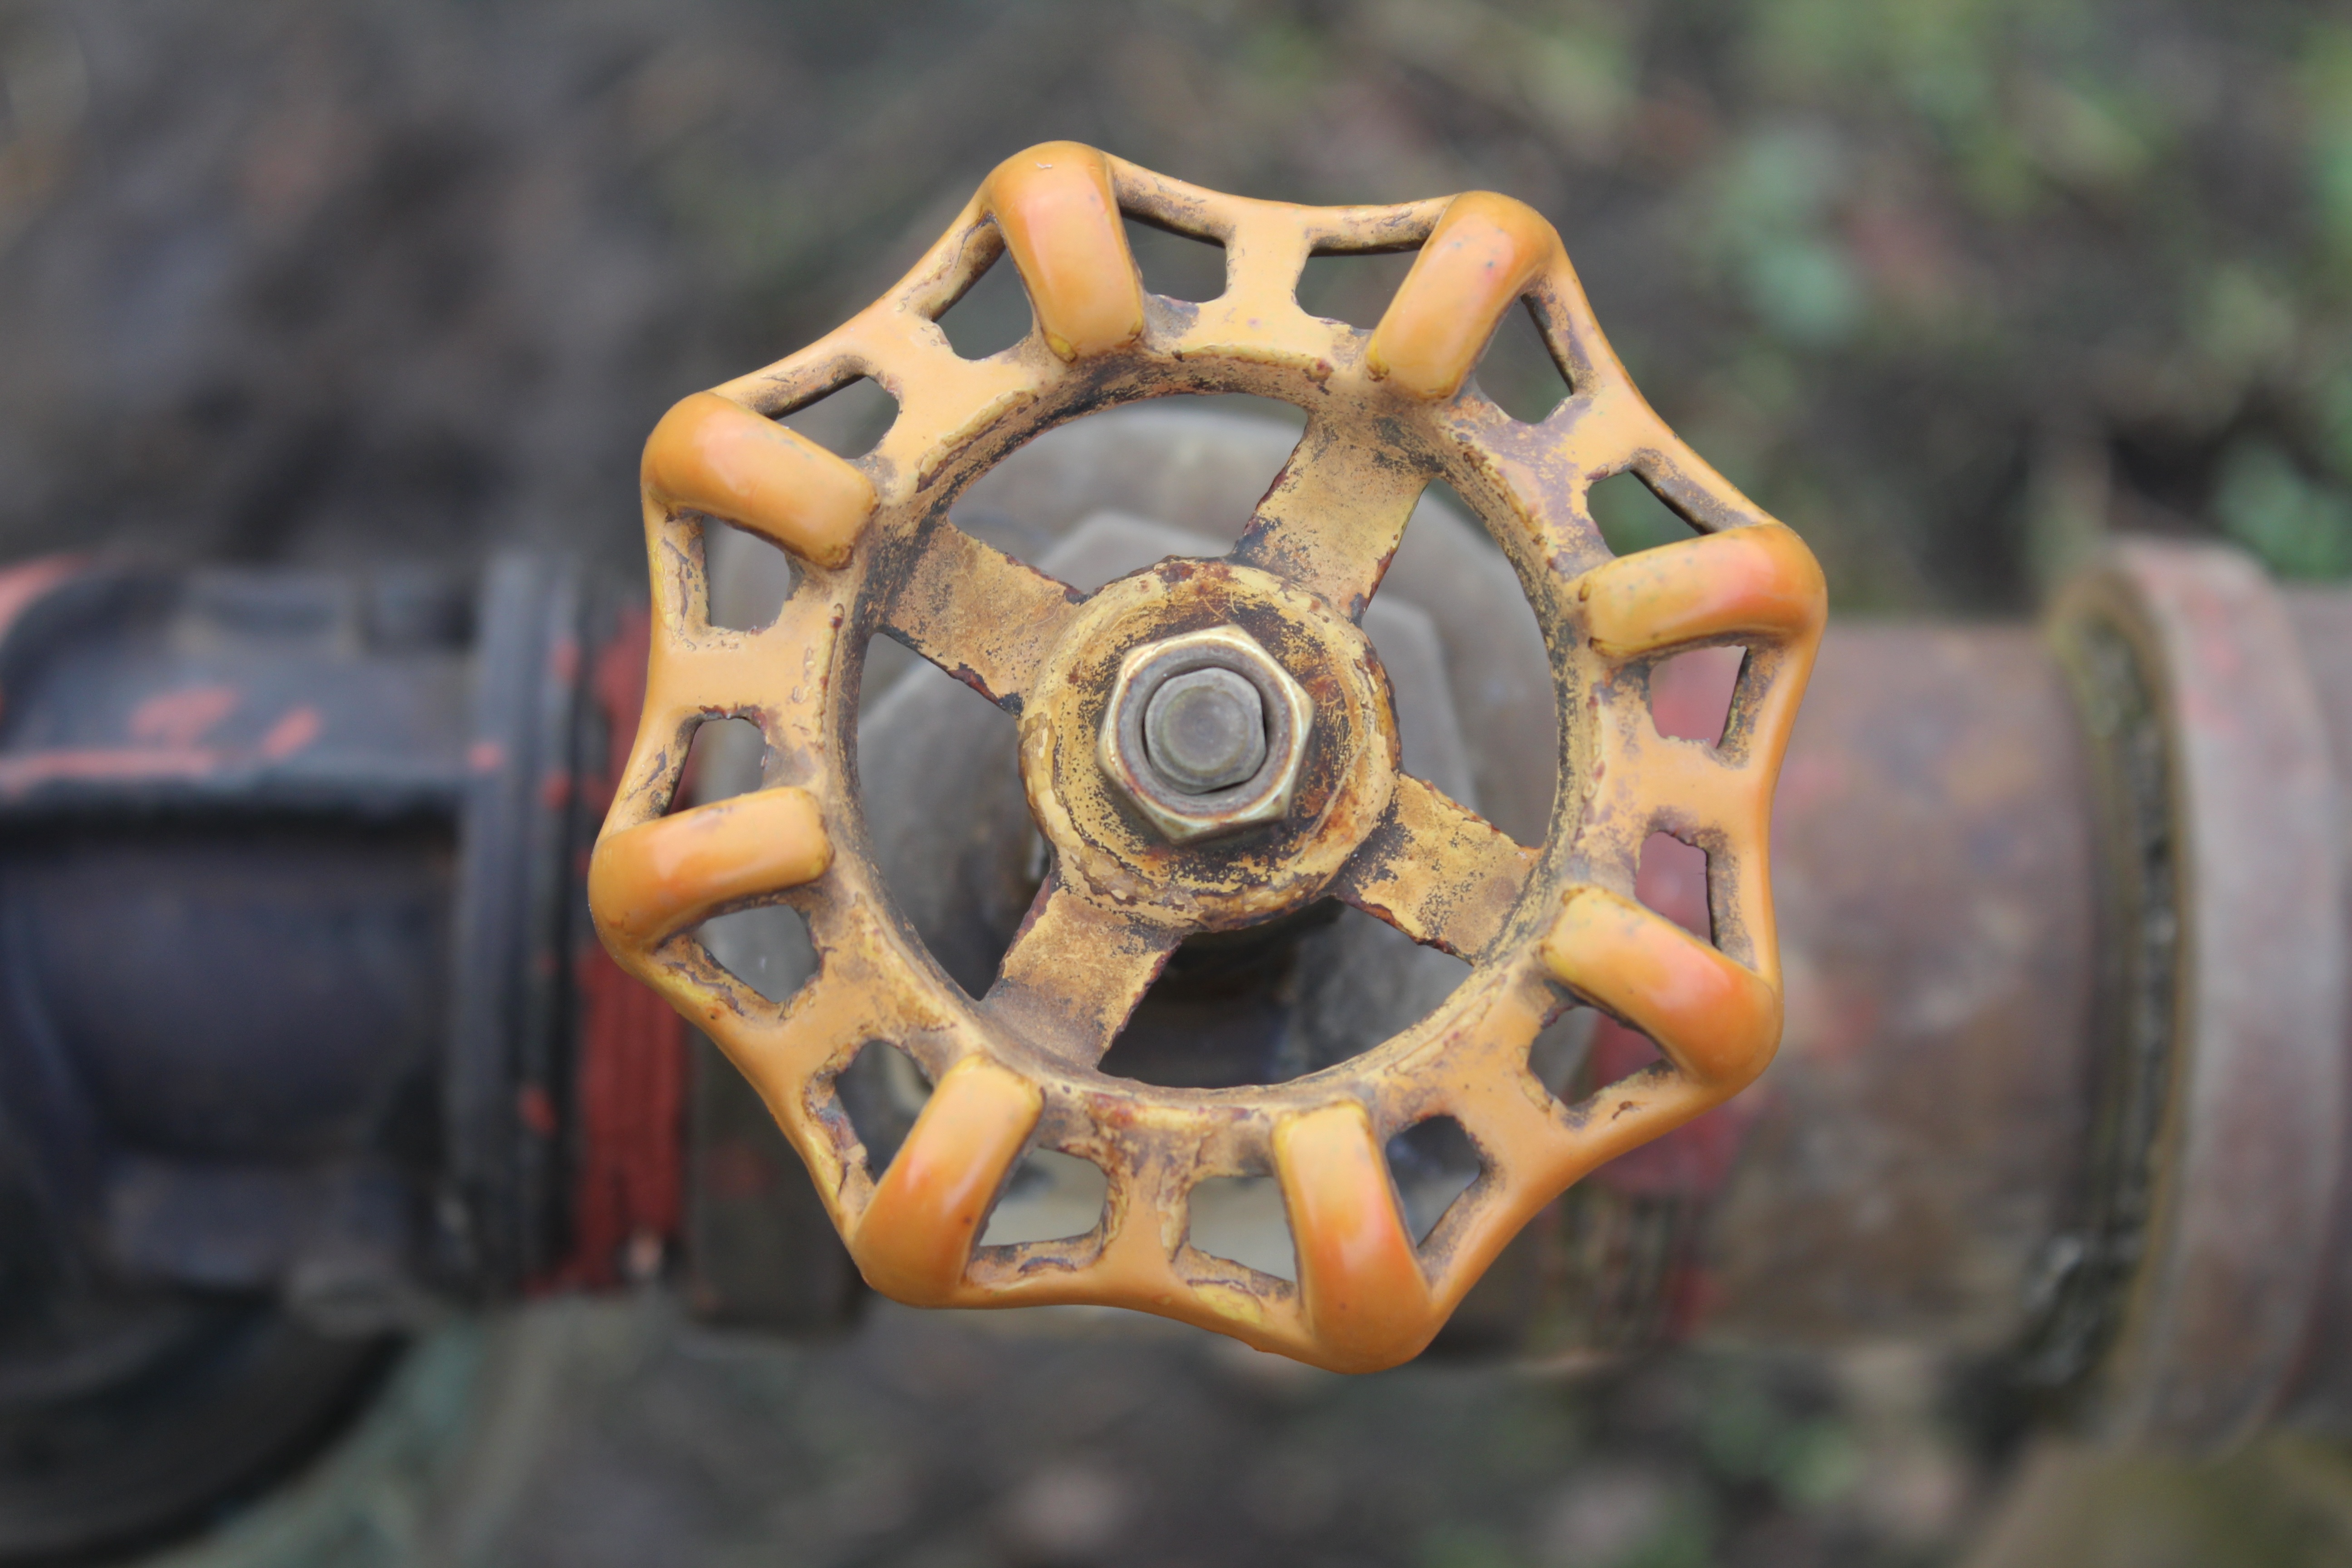
water, farm, wheel, steering wheel, garden, tire, faucet, rim, pipeline, valve, auto part, old tap, automotive tire